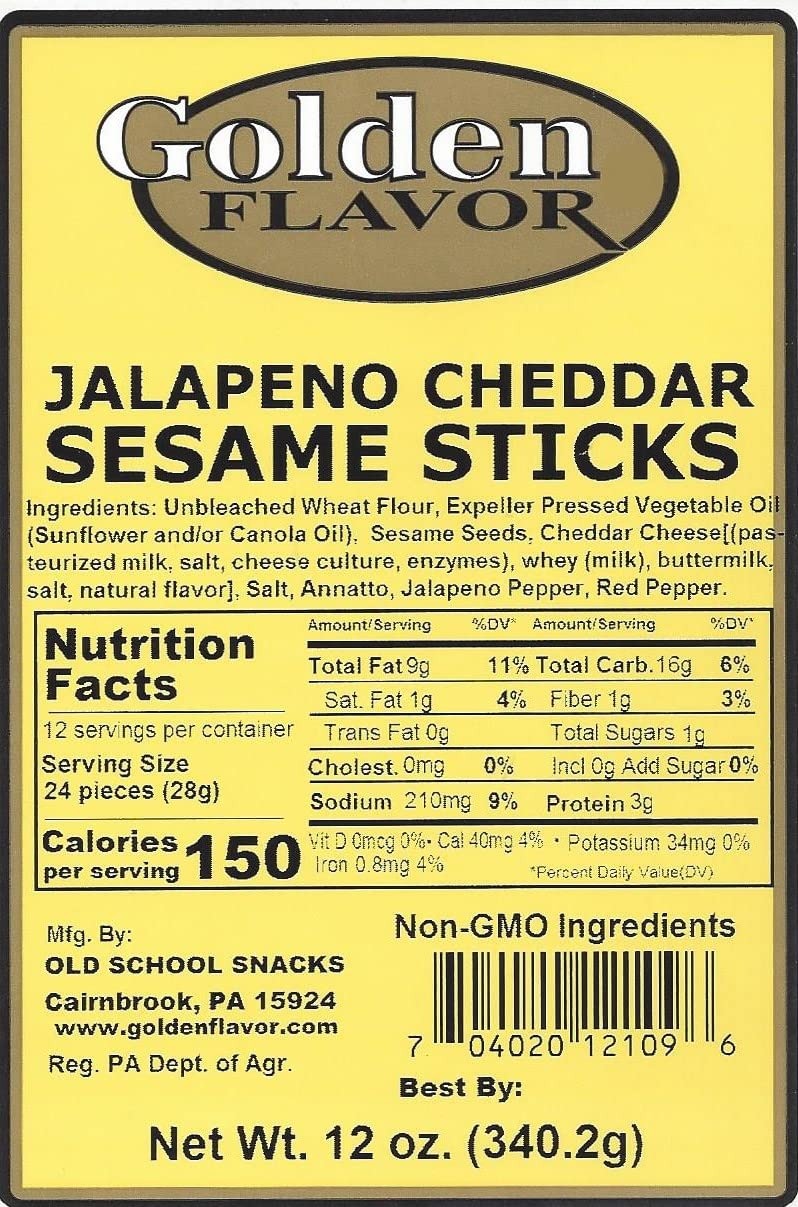
Item Name: Golden Flavor - Jalapeno Cheddar Sesame Sticks - 12 oz bags (10 Pack)
Bullet Point 1: 12 oz Bags of Jalapeno Cheddar Sesame Sticks
Bullet Point 2: Made with all natural and non-GMO ingredients
Bullet Point 3: Delicious on salads and in soups
Bullet Point 4: Pairs great with salsa and other dips
Product Description: If you're feeling a little spicy, check out our Jalapeno Cheddar sticks! Not enough heat to make you cry, but definitely enough to give you a kick, and has the perfect amount of cheddar to compliment the heat. Made with non-GMO ingredients.
Value: 120.0
Unit: Ounce

Price: 63.79